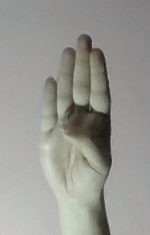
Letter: kaaf